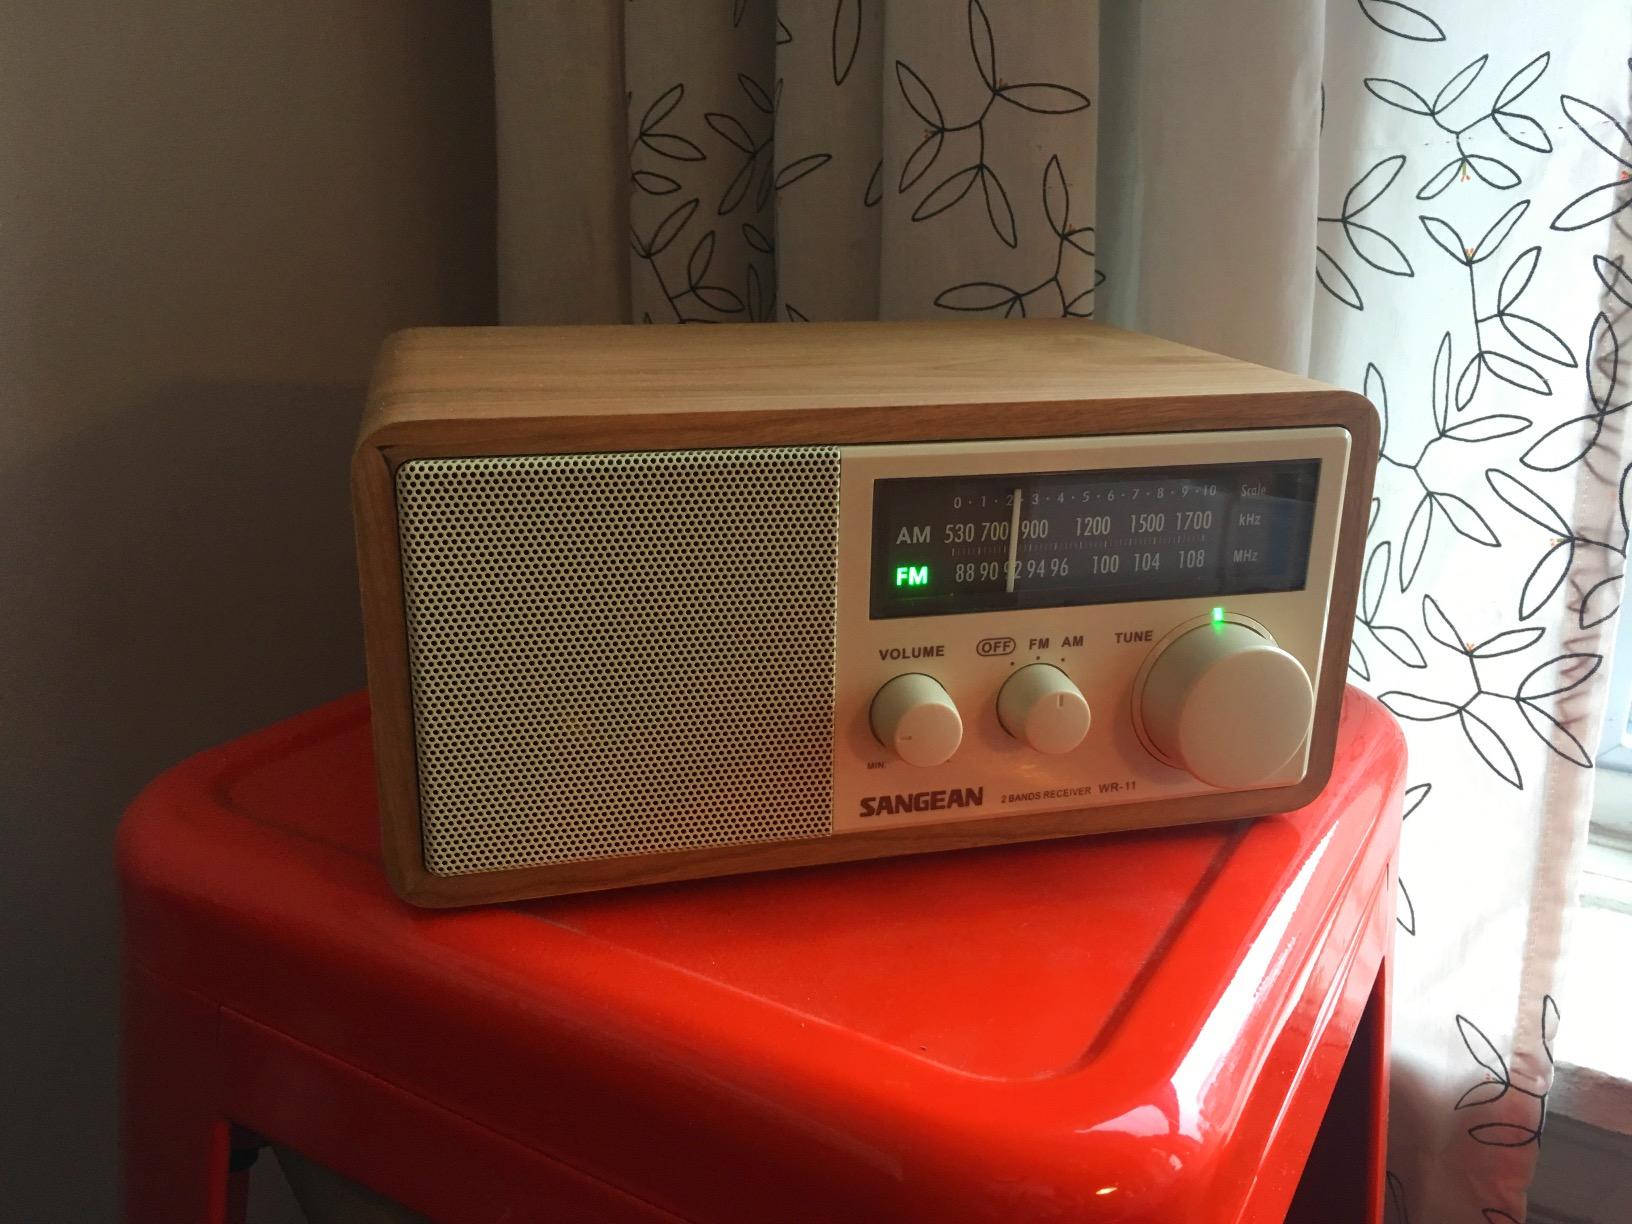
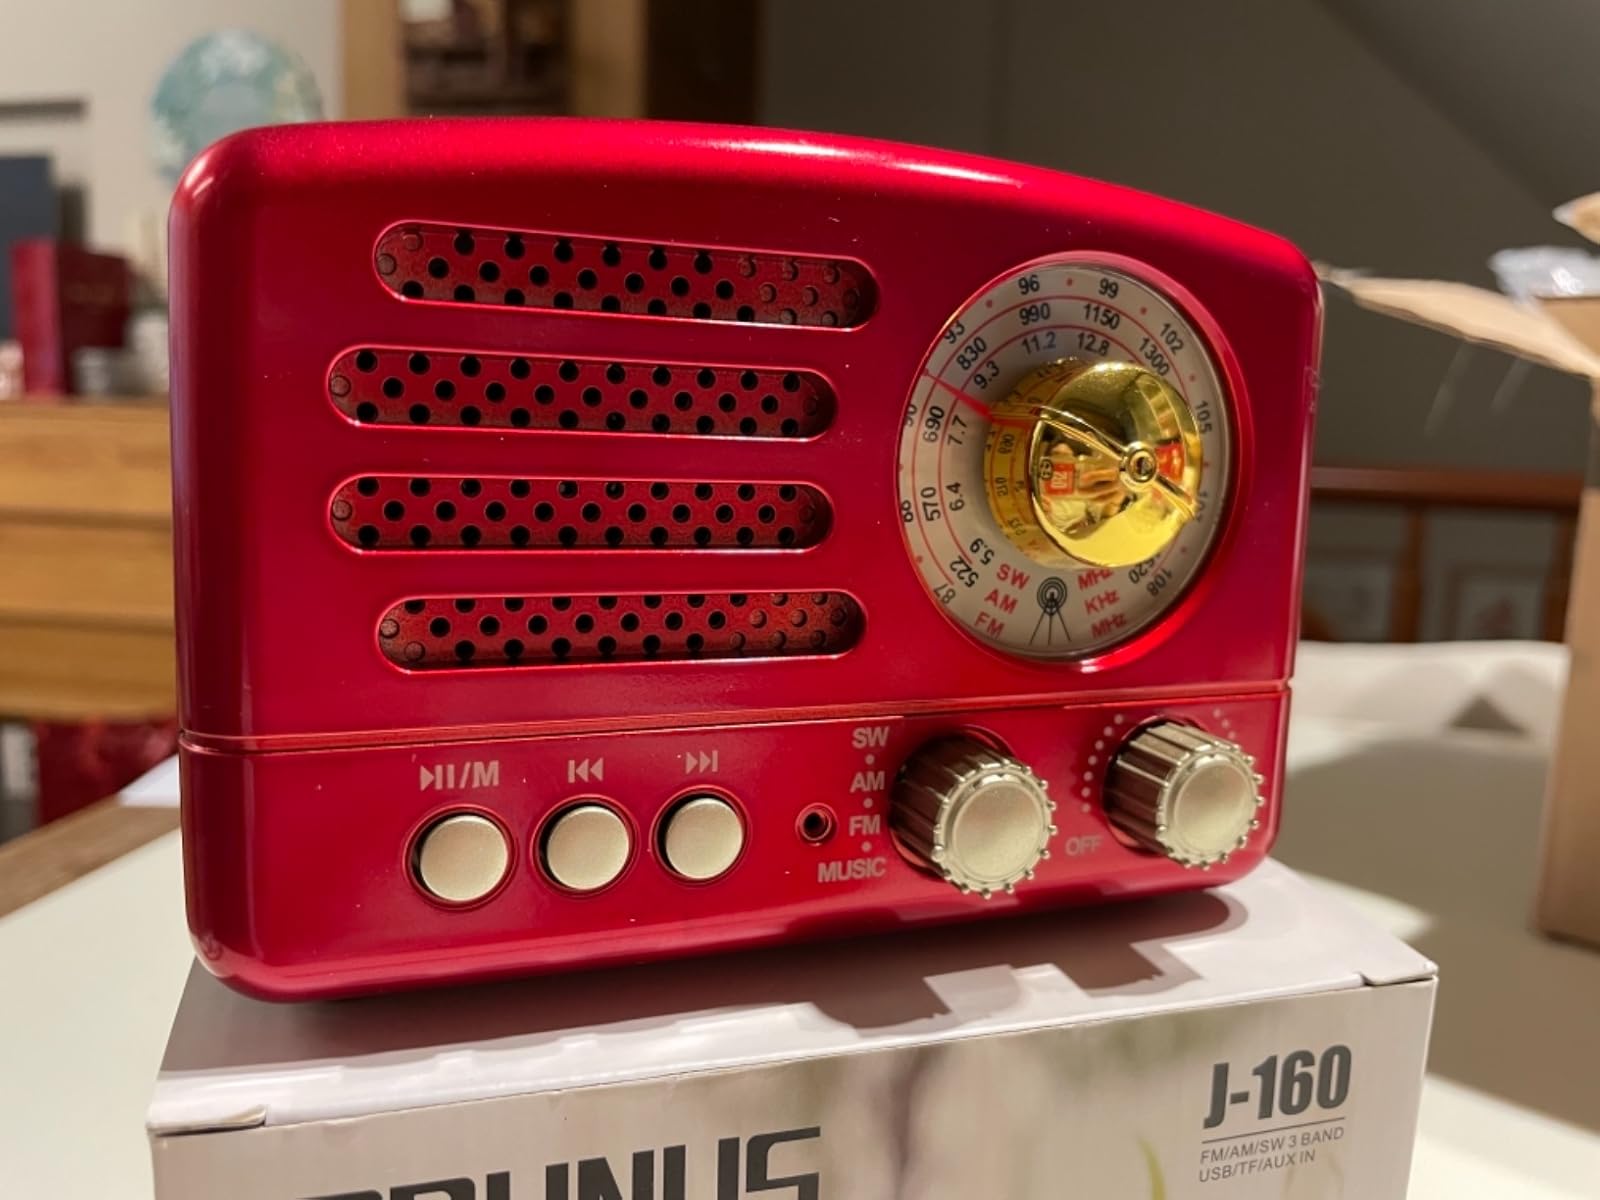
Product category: radio
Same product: no